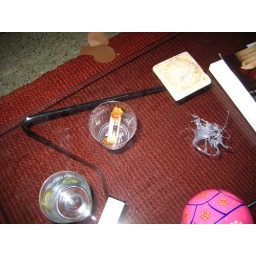
chicken bone in a cup